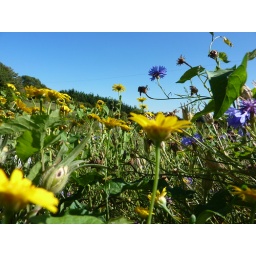
Yellow in blue sky